Pretzsch, Wittenberg

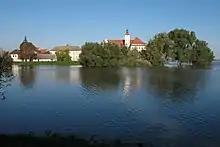
Flooded Elbauen

Pretzsch lies in the middle of the Elbauen (natural polders along the Elbe), on the river's west bank which is on the northwest edge of the Düben Heath Nature Park. It is about 20 km southeast of Wittenberg and is the intersection of Federal Highway ("Bundesstraße") B 182 between Torgau and Wittenberg, and state road ("Landesstraße") L 128 between Bad Schmiedeberg and Jessen.